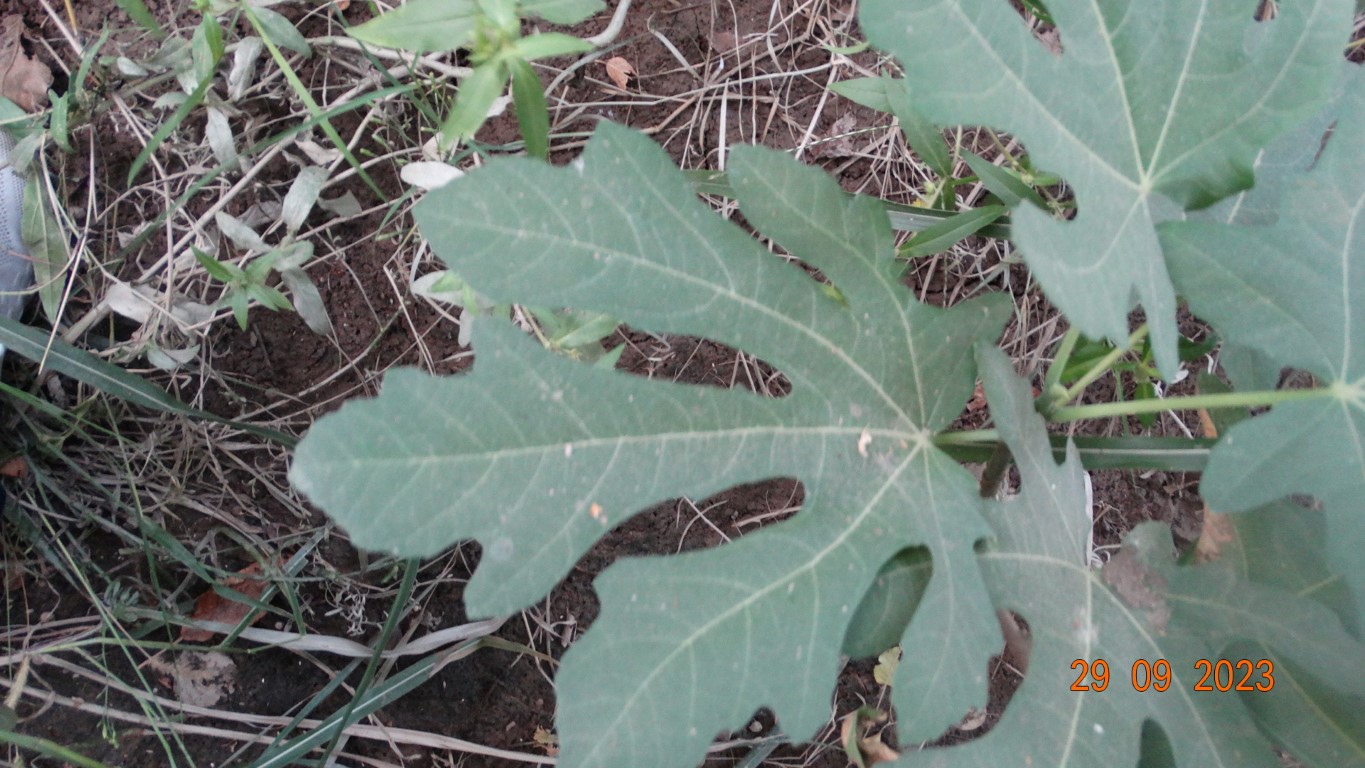
Label: healthy